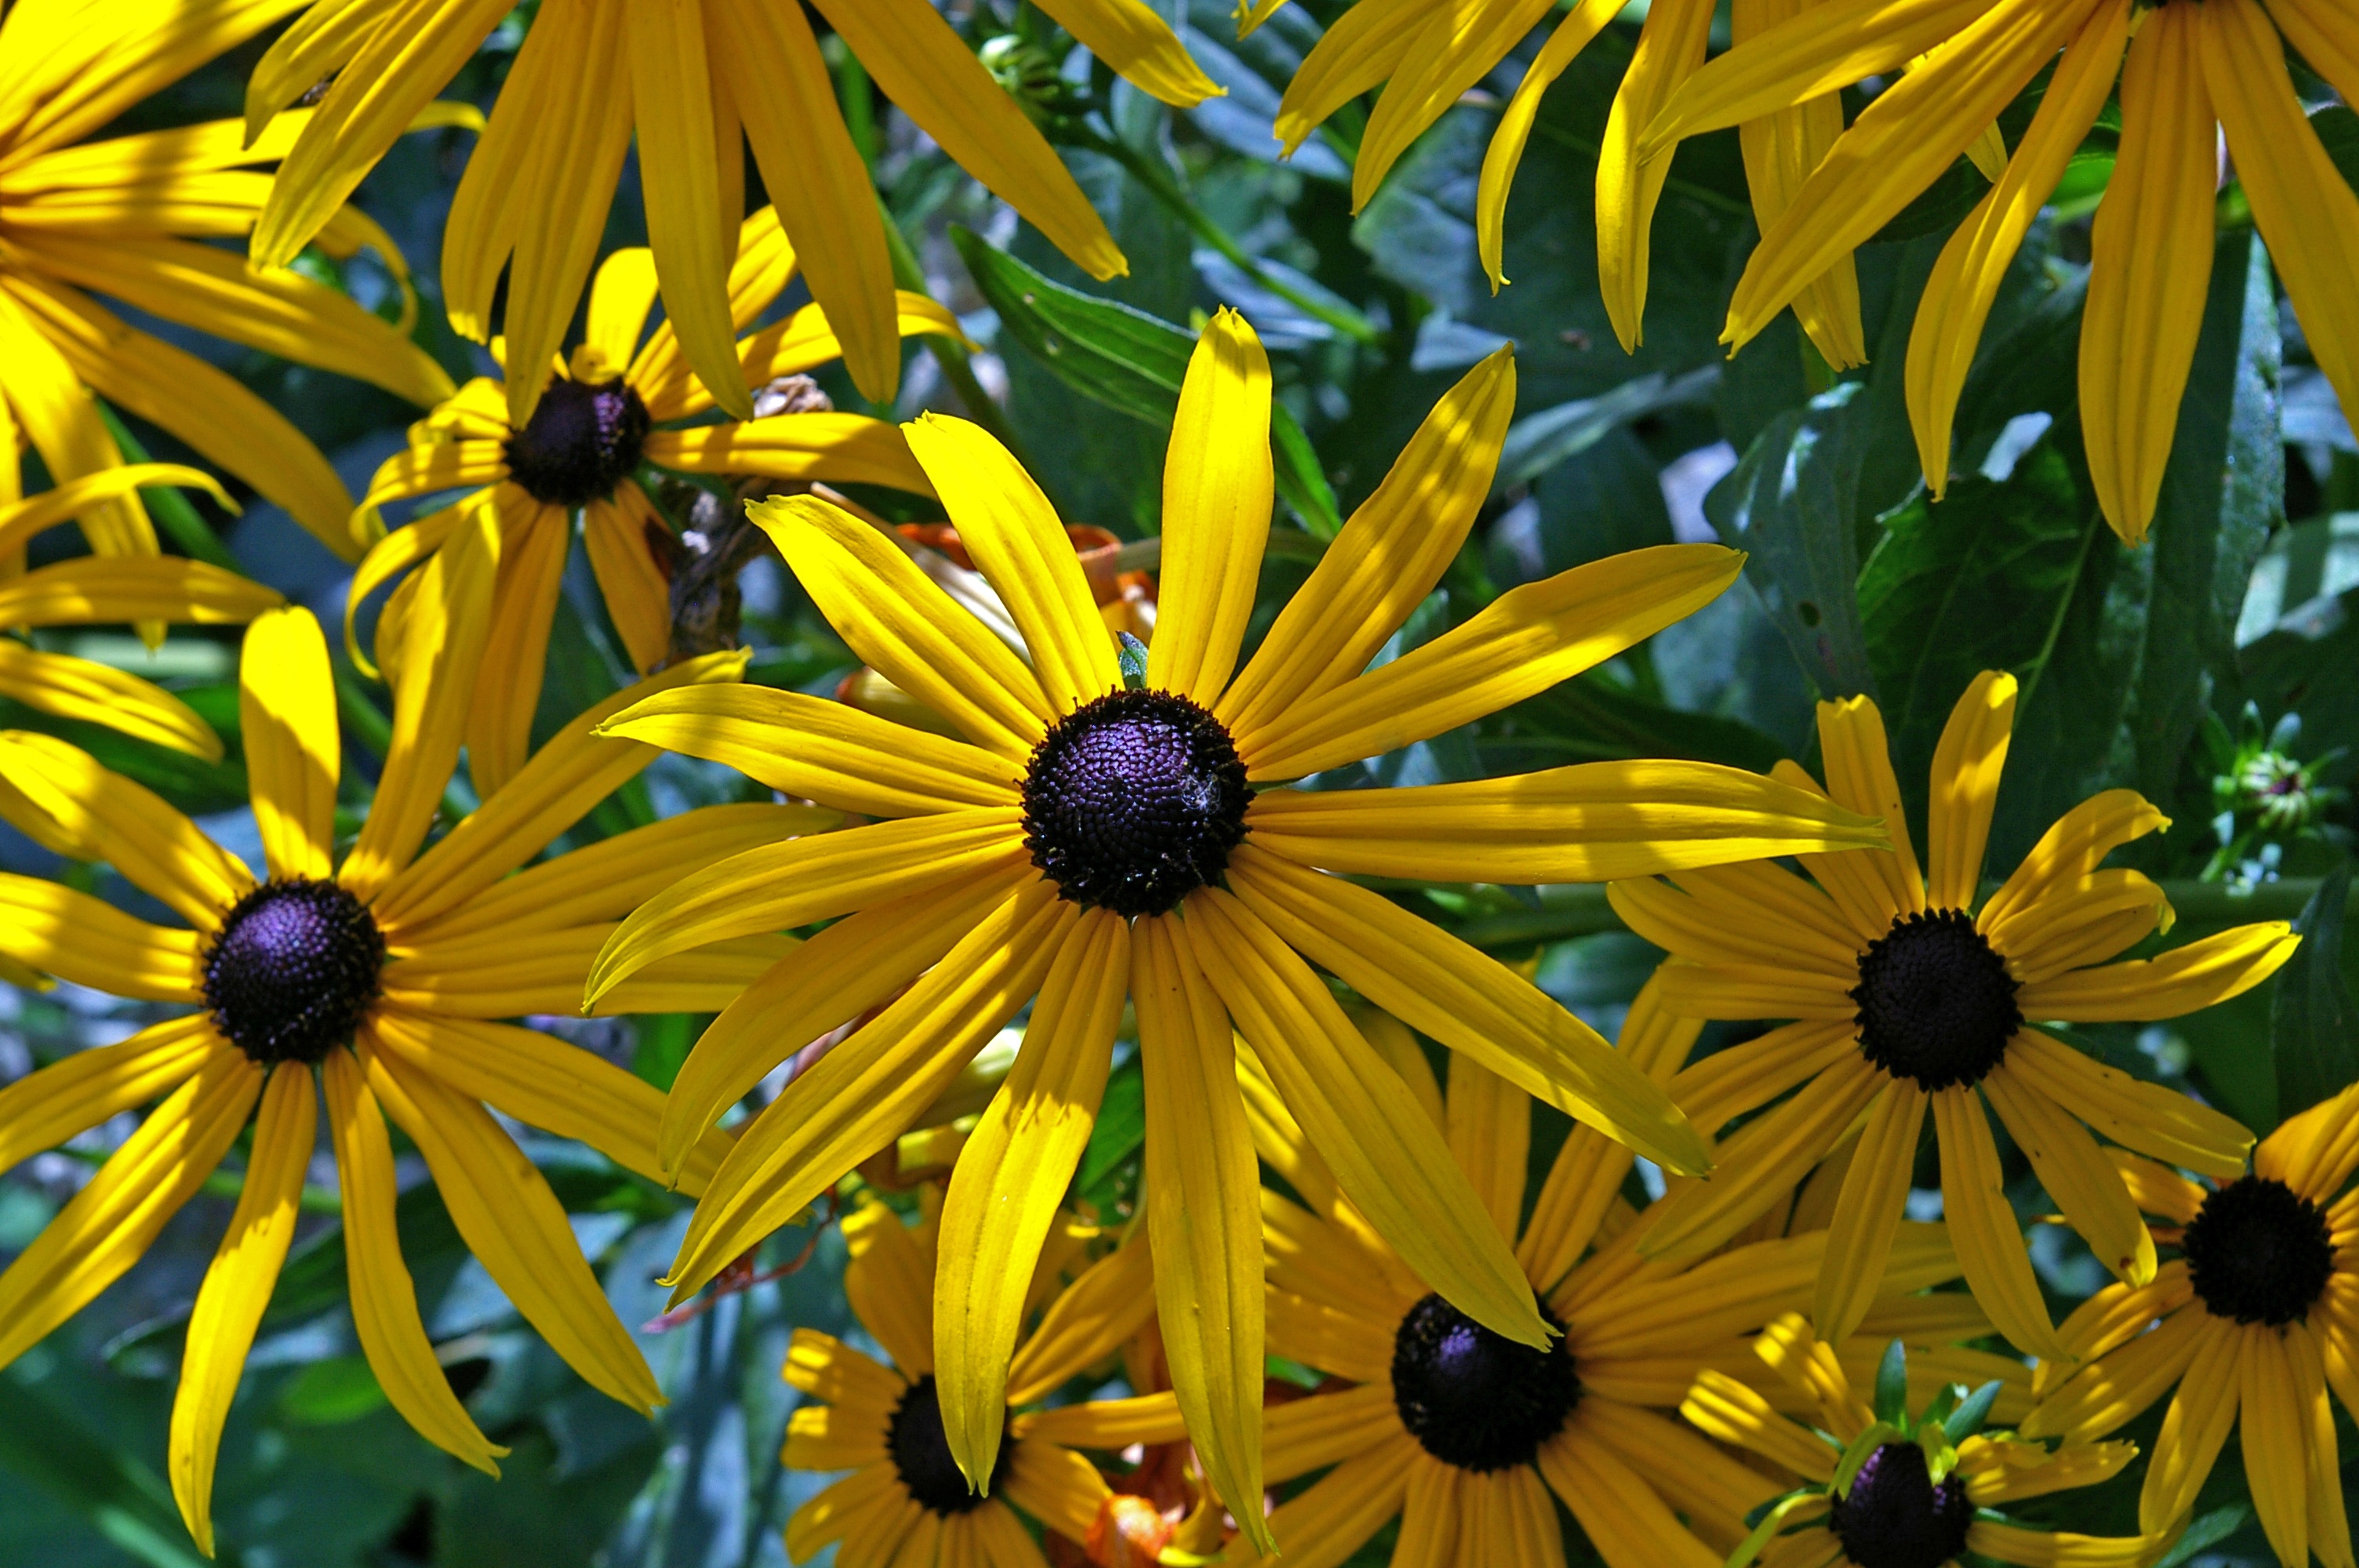
nature, blossom, plant, sunlight, leaf, flower, bloom, summer, green, autumn, botany, colorful, yellow, garden, flora, sunflower, yellow flower, wildflower, flowers, sun hat, leaves, sunny, shrub, bright, beautiful, strong, flower garden, yellow flowers, midsummer, macro photography, garden plant, flowering plant, daisy family, yellow coneflower, summer flower, shining coneflower, yellow summer flower, land plant